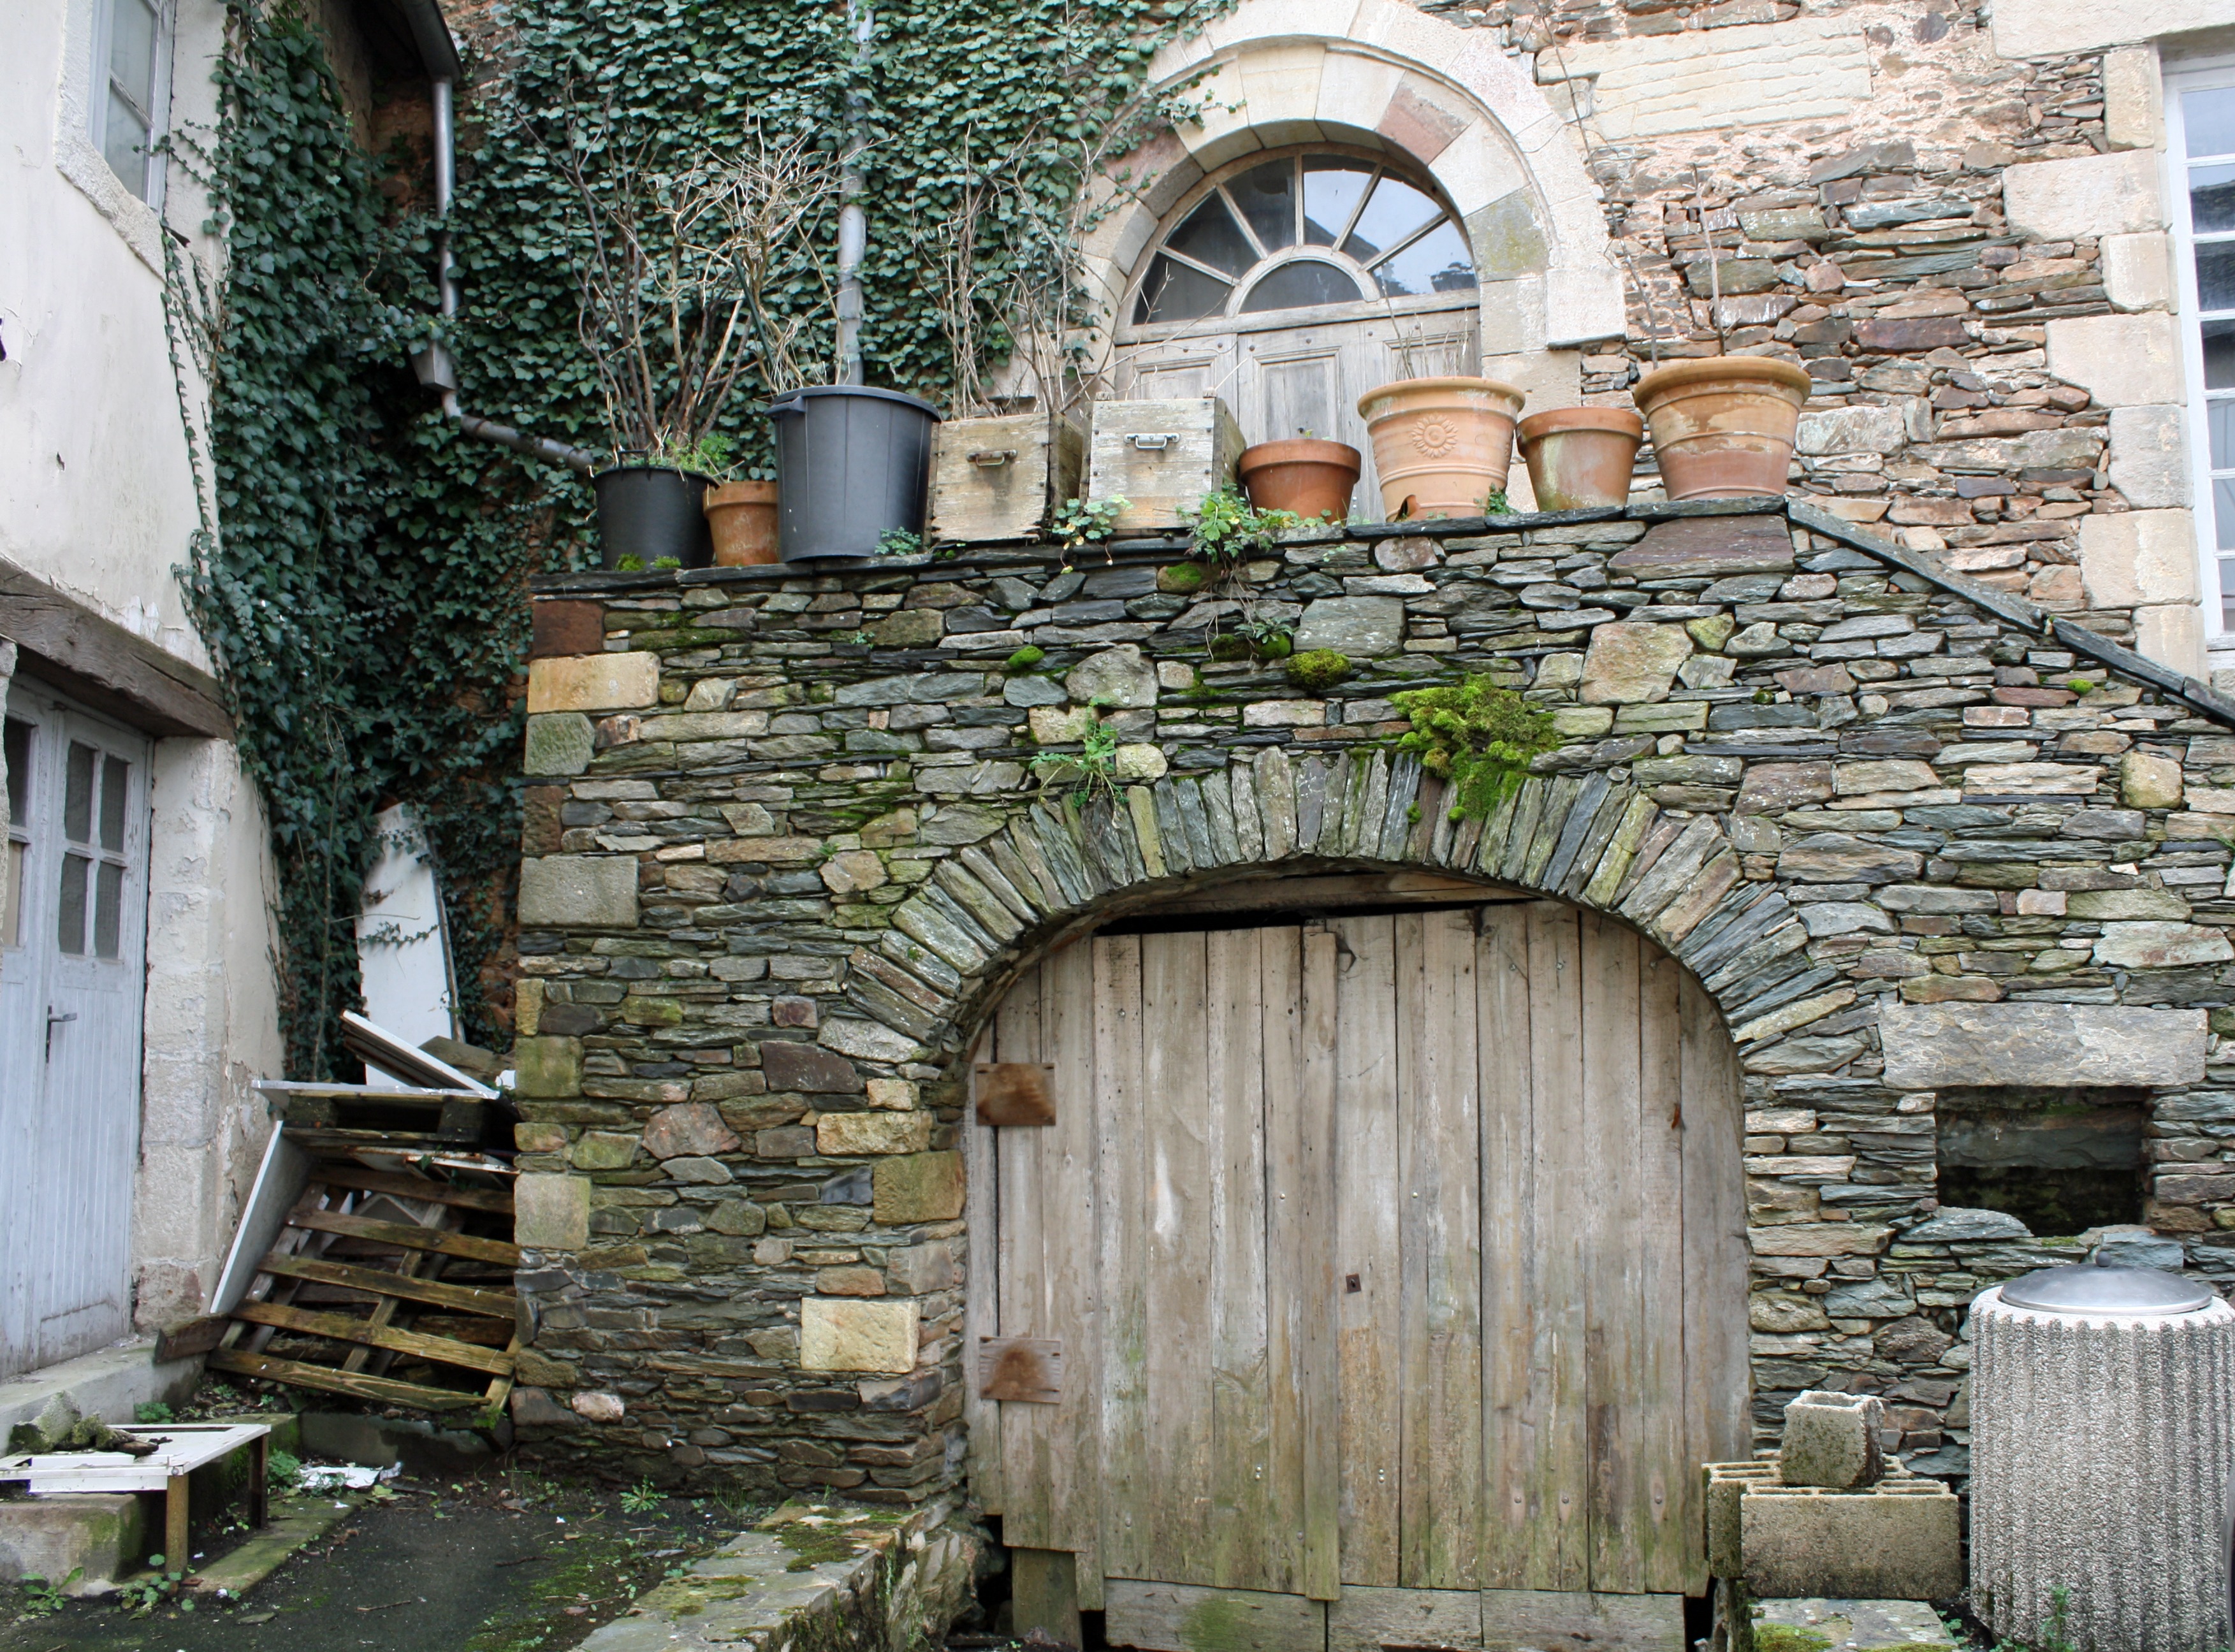
house, old, home, wall, stone, arch, cottage, facade, chapel, door, medieval, arches, wooden, estate, pots, house backyard